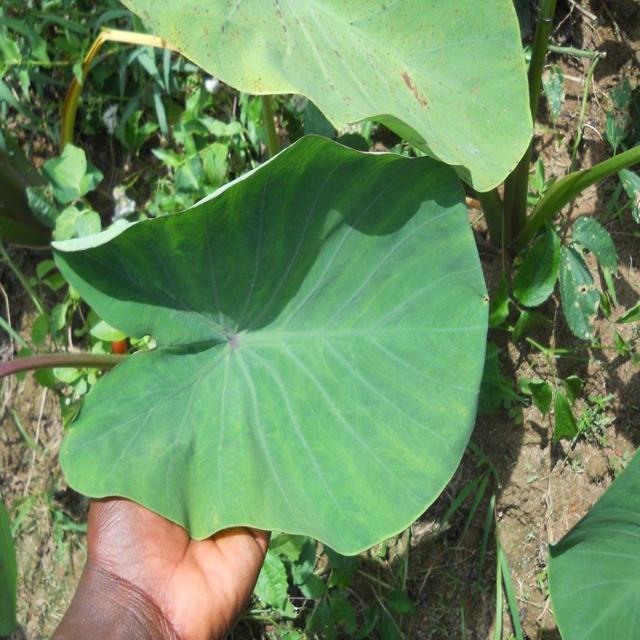
Label: Healthy